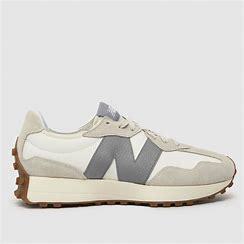
Brand: New
Model: Balance New Balance 327 Marathon